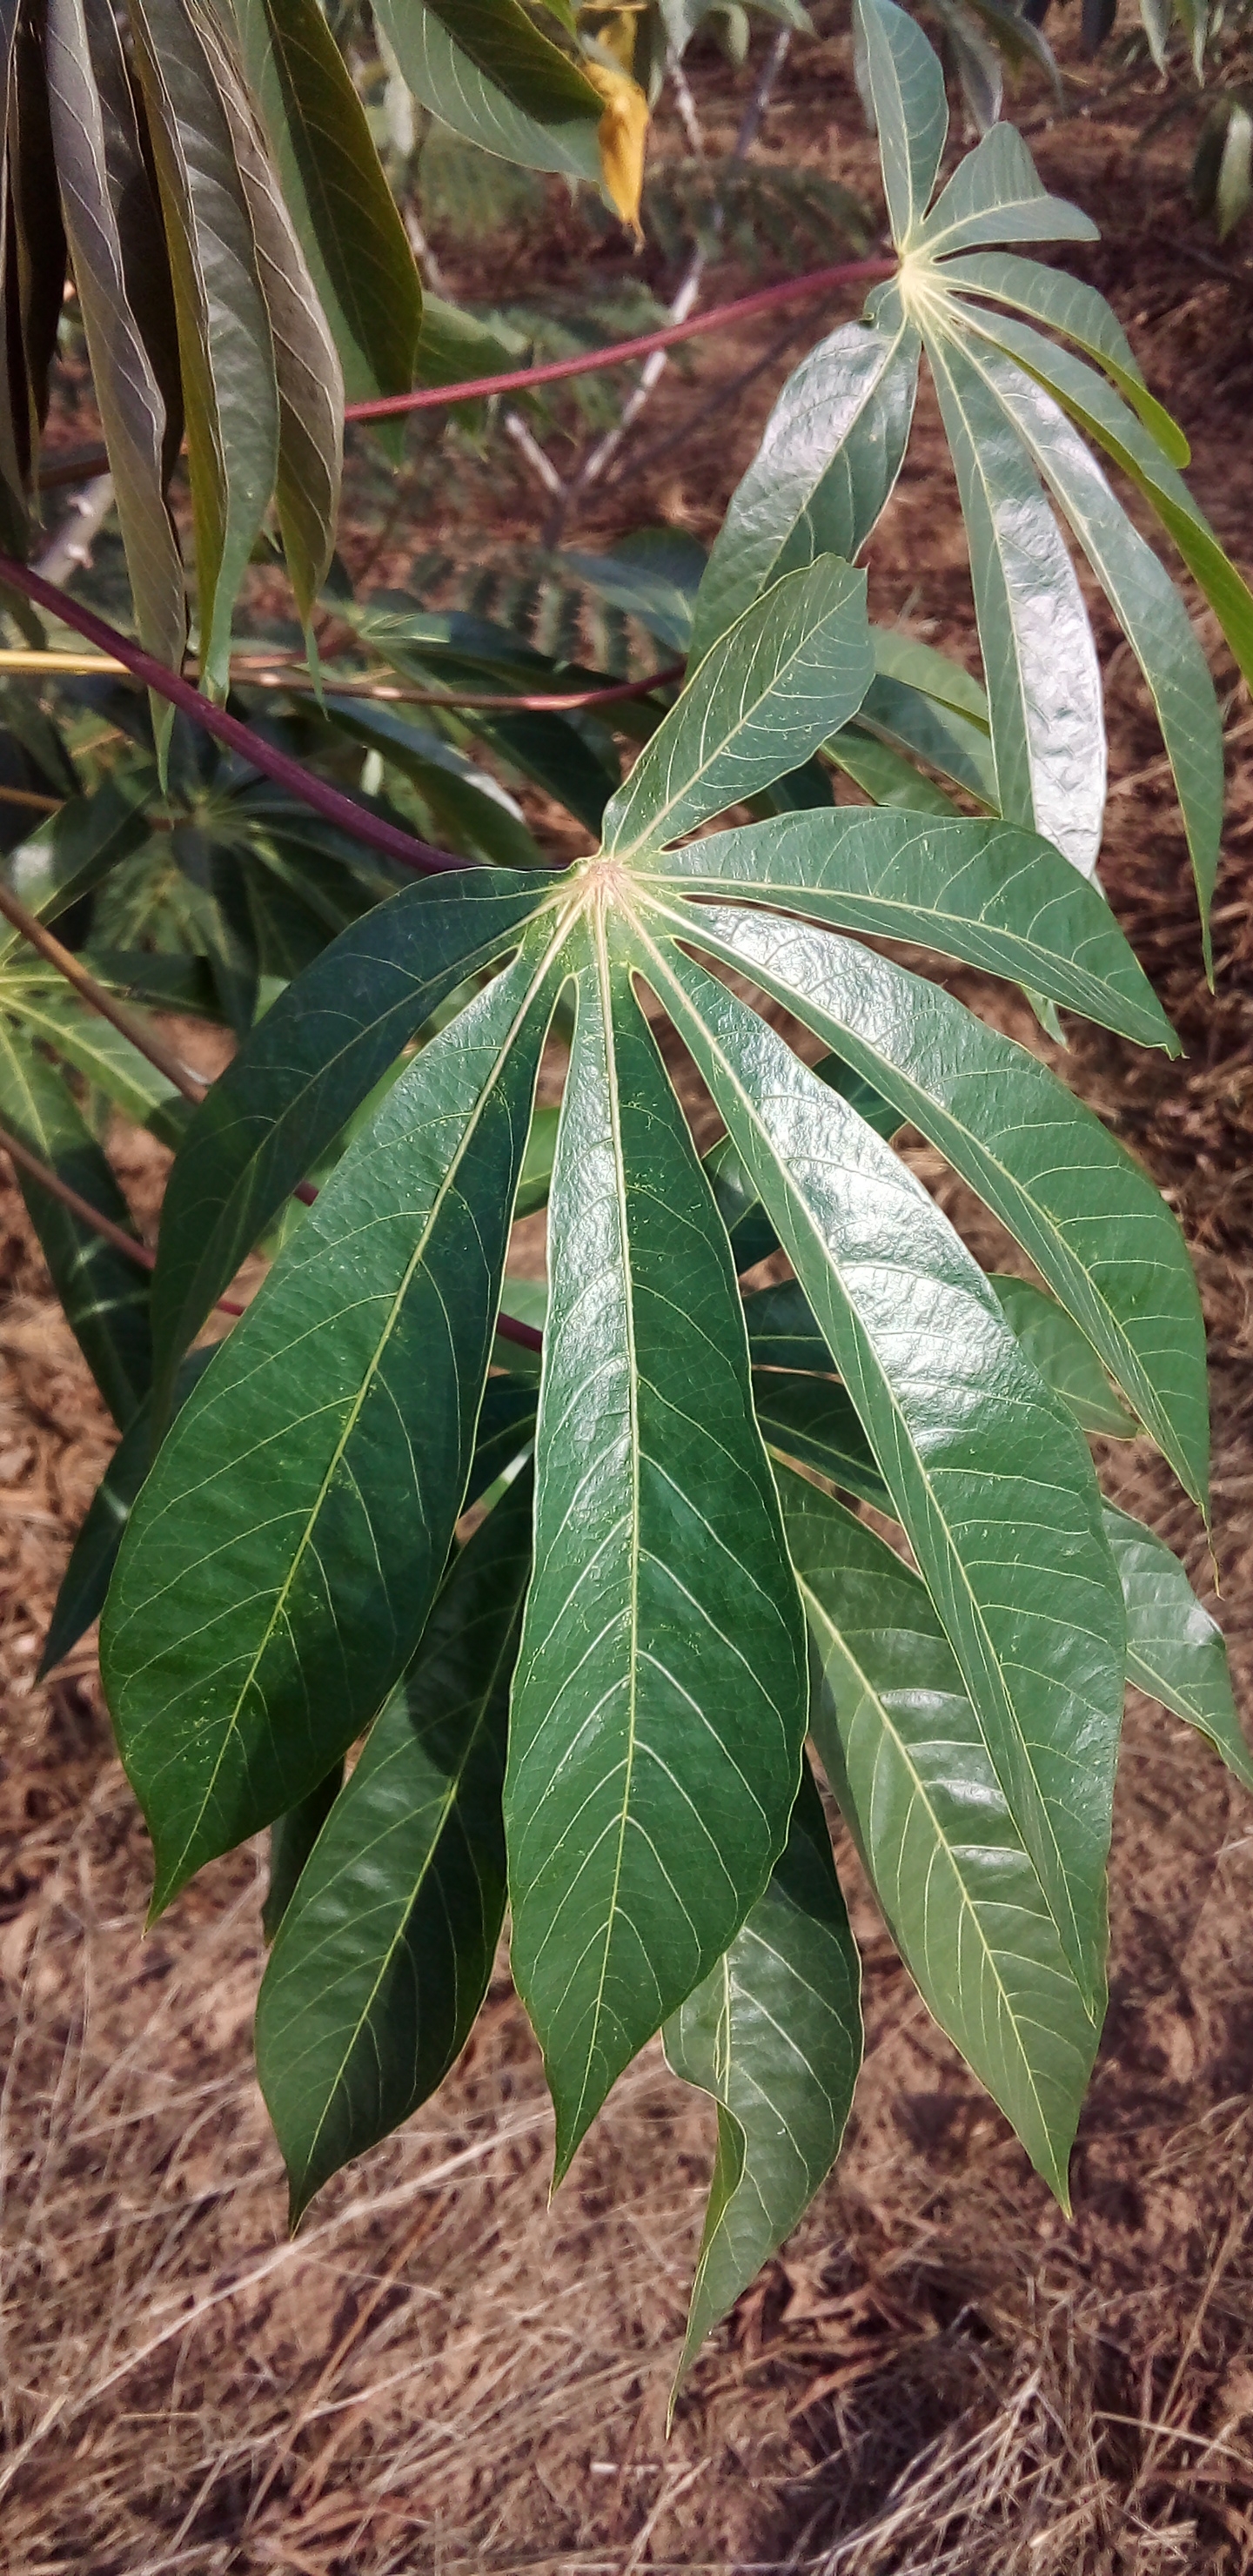
Label: healthy